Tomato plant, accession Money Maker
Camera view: horizontal (90 deg, fisheye); turntable rotation: 150 degrees
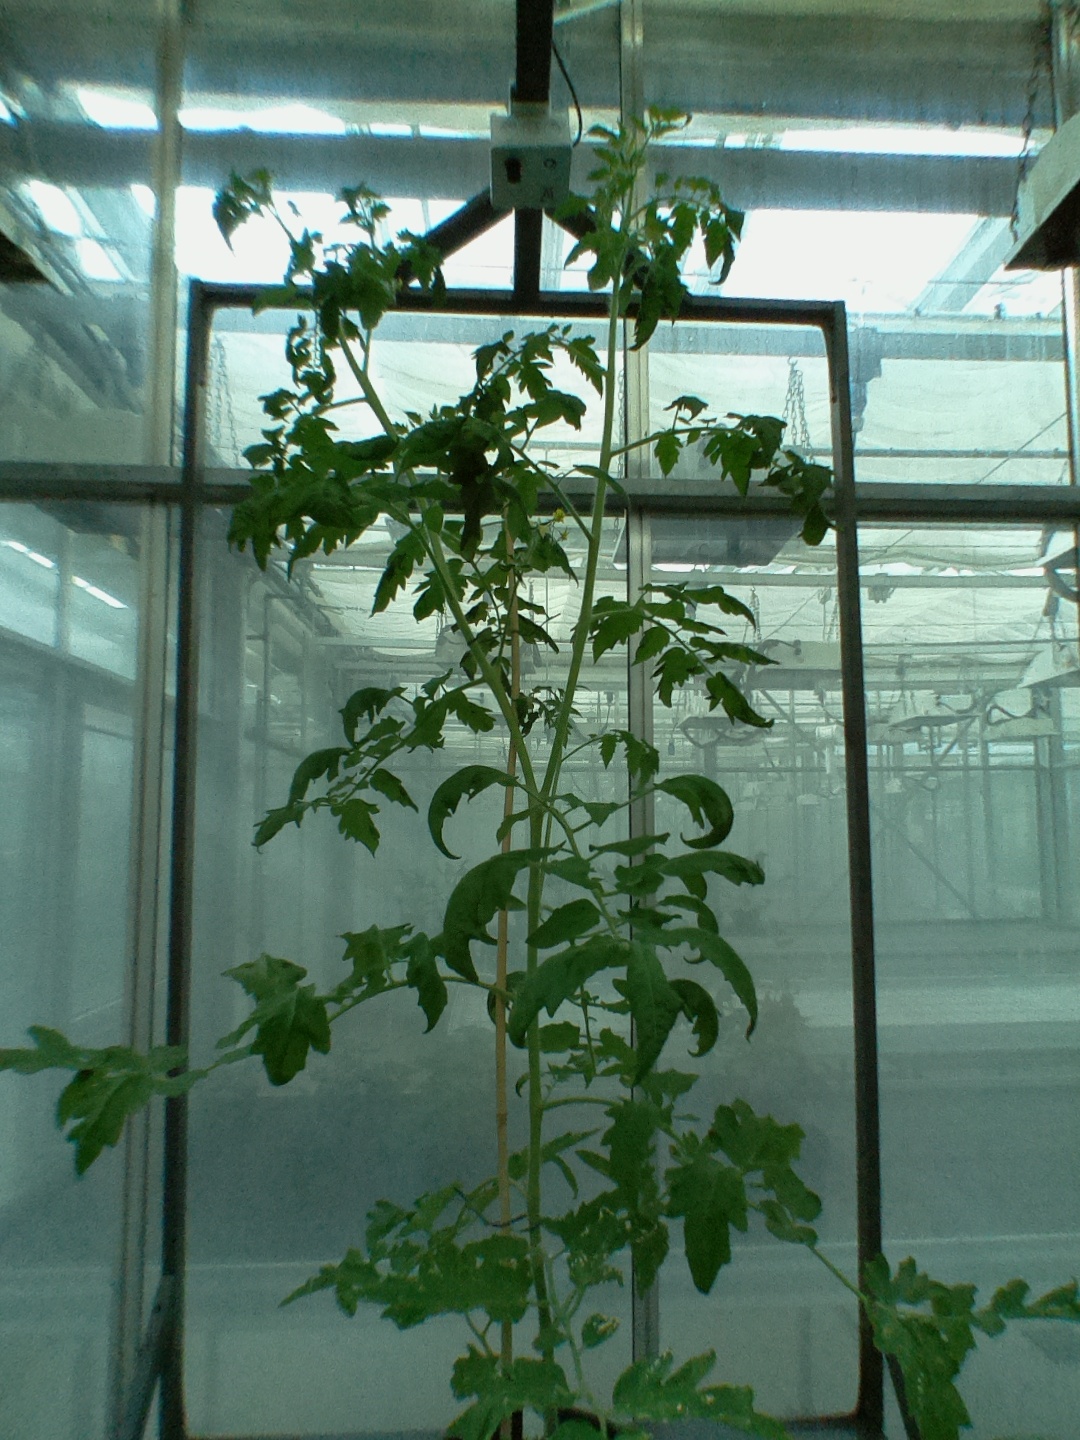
BBCH growth stage 64: 40%-50% of flowers open